President of Senegal

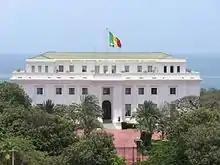
Palace of the Republic

The Palace of the Republic is the presidential residence, located in Dakar in the Plateau district. After having been the official residence of the Governor-General of French West Africa. The construction of the palace in its first state was ordered in 1902 by Gaston Doumergue, Minister of the Colonies, to house in the capital the Governor General of French West Africa who was then residing in Saint-Louis. The architect was Henri Deglane.